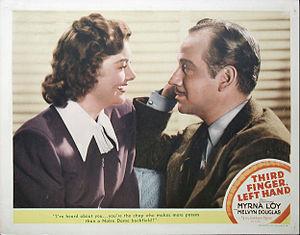
Third Finger, Left Hand est un film américain réalisé par Robert Z. Leonard, sorti en 1940.